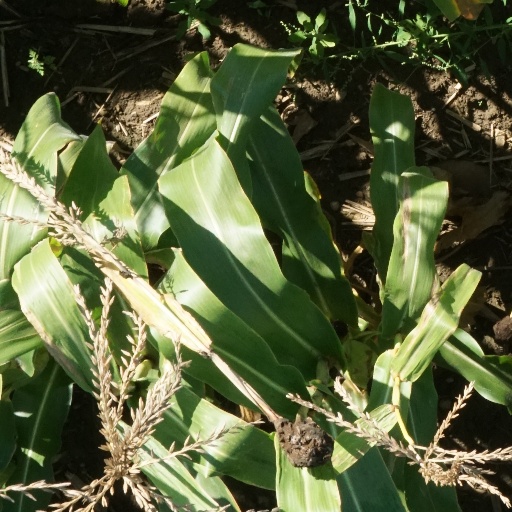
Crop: maize; corn